Trousers

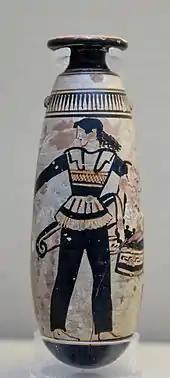
Amazon wearing trousers and carrying a shield with an attached patterned cloth and a quiver. Ancient Greek Attic white-ground alabastron, , British Museum, London

Trousers enter recorded history in the sixth century BC, on the rock carvings and artworks of Persepolis, and with the appearance of horse-riding Eurasian nomads in Greek ethnography. At this time, Iranian peoples such as Scythians, Sarmatians, Sogdians and Bactrians among others, along with Armenians and Eastern and Central Asian peoples such as the Xiongnu/Hunnu, are known to have worn trousers. Trousers are believed to have been worn by people of any gender among these early users.